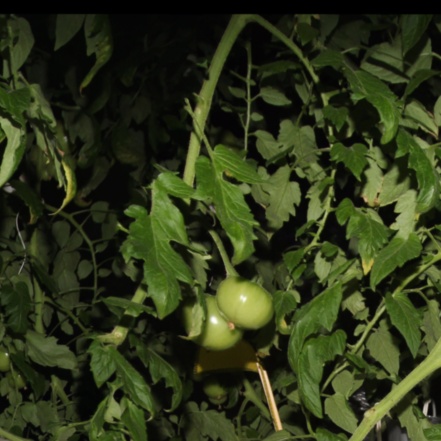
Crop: tomato